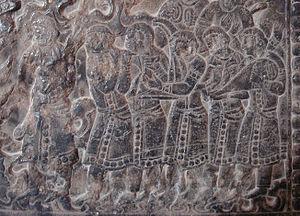
Les dynasties du Nord et du Sud, en Chine, ont succédé durant la première moitié du Vᵉ siècle aux Seize Royaumes du Nord et à la dynastie Jin du Sud pour prendre fin en 589, avec la réunification par la dynastie Sui leur succédant. Durant cette période de quasiment deux siècles, les dynasties du Nord et du Sud furent constituées de neuf dynasties principales, cinq au Nord et quatre au Sud.